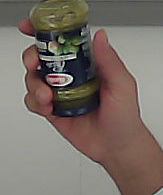
Product: barilla_pesto